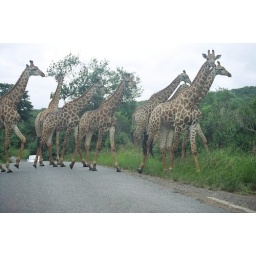
A herd of giraffe cross the street in an orderly fashion.